Loring Air Force Base

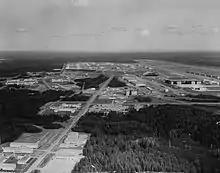
A view of the west side of Loring, including many of the civilian structures

On 22 November 1958, a B-47B Stratojet commanded by Captain Robert Lee Shaffer crashed while taking off from Loring, killing all four crewmembers on board. The plane (s/n 51-2199) belonged to the 446th Bomber Squadron of the 321st Bombardment Wing at McCoy Air Force Base (named Pinecastle AFB at the time) in Orlando, Florida. The plane was described as having reached two-thirds of the way down the runway, when it veered sharply to the right, eventually crashing 400 feet north of the runway.